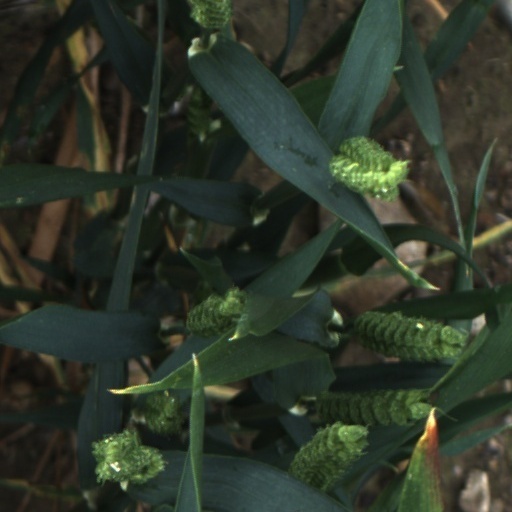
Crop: wheat